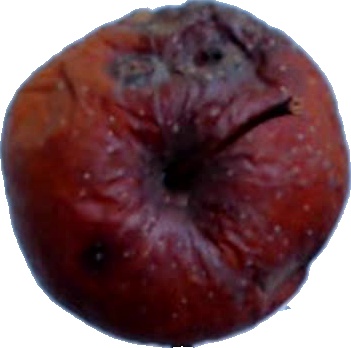
Label: apple_rotten_1